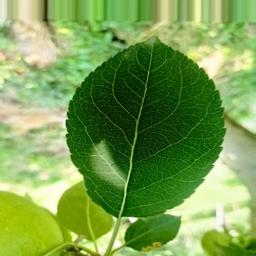
Label: Healthy